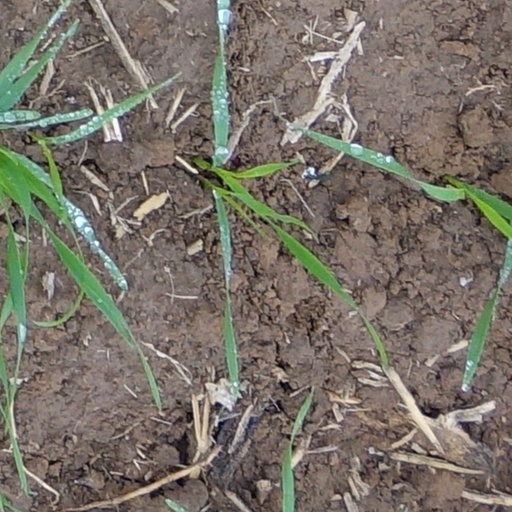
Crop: wheat